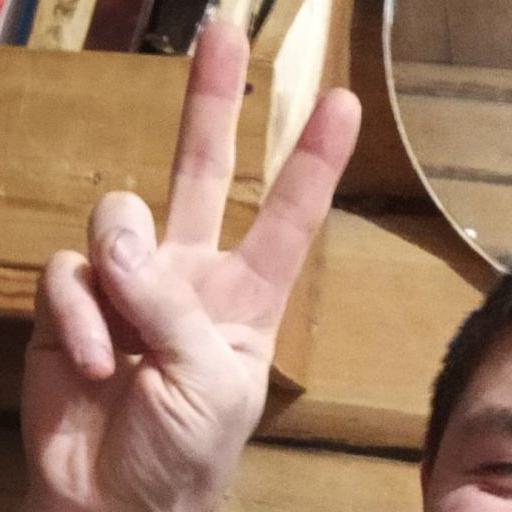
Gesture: peace